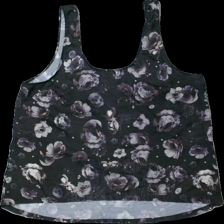
View: front
Type: Tank top
Category: Ladies
Brand: H&M
Brand text on label: divided
Colors: Black, White, Purple
Material: 100% polyester
Pattern: Floral print
Cut: Regular
Size: 42
Season: All
Damage location: top center
Damage 2 location: bottom left
Damage 3 location: middle center
Price range: <50
Recommended usage: Export
Description: svart linne med blommor på, massor av lösa tådar